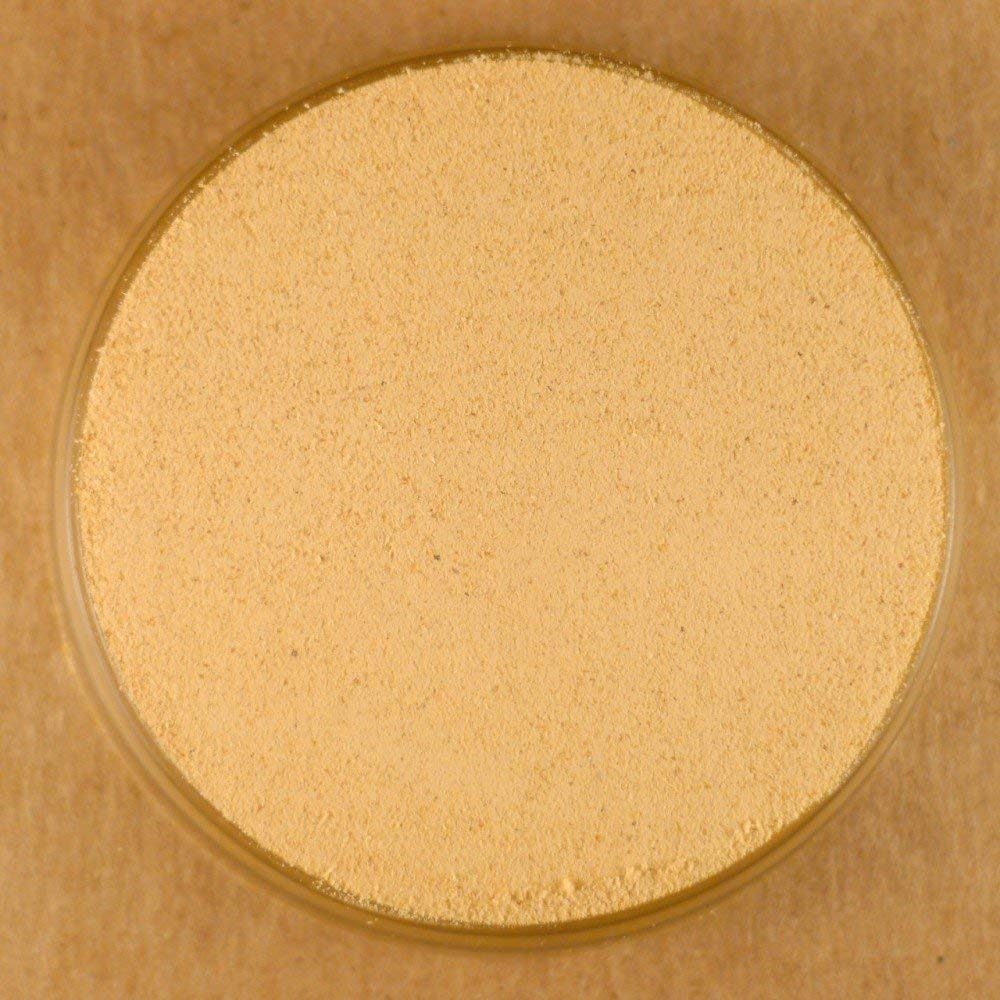
Item Name: Ginger, Ground - 5 lbs Bulk
Bullet Point 1: Spices For Less Brand
Bullet Point 2: Kosher Certified under the OK
Product Description: Ginger (Zingiber Officinale) is the root of a plant cultivated all over Asia. It is native to tropical Asia and was introduced to Africa by the Portuguese and to the West Indies by the Spanish. Ginger has a long history in European baking in dishes such as gingerbread and gingersnaps. Ginger has a hot and spicy flavor that is also refreshing and sharp. Ginger is incredibly versatile and is second only to salt in importance for Asian cuisines.ÊSuggested Use: Powdered ginger is used in gingerbread, gingersnaps and other sweet snacks. Ginger is also wonderful in tea and hot milk. Powdered ginger is great in Indian spice blends, Chinese stir fry, marinades, pickles, Japanese rice dishes, mulled wine and vegetable stews. Ingredients: Dried Ginger Basic Prep: Ready to use. Ginger has numerous applications in sweet and savory cooking. It is an essential ingredient of curry powder and other spice blends, and is found in gingerbread, cookies, cakes, puddings, pickles, and many Asian vegetable dishes.
Value: 80.0
Unit: Ounce

Price: 38.99